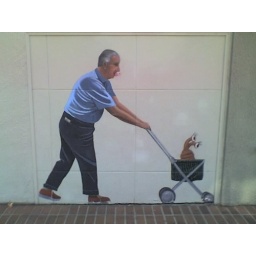
man walking alien, painted on a wall in palo alto, california